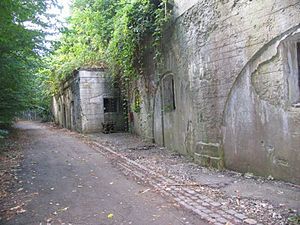
Tinghøj Batteri
Tinghøj Batteri, struben
Tinghøj Batteri, struben
Tinghøj Batteri blev opført i 1887-88 som et batteri i Nordfronten af Københavns Befæstning. Anlægget var næsten magen til Vangede Batteri og var det ene ud af de 4 betonbefæstningselementer Gladsaxe Fort, Bagsværd Fort, Buddinge Batteri, Tinghøj Batteri samt en minimal del af Befæstningskanalen som forbinder Furesø med Lyngby Sø.